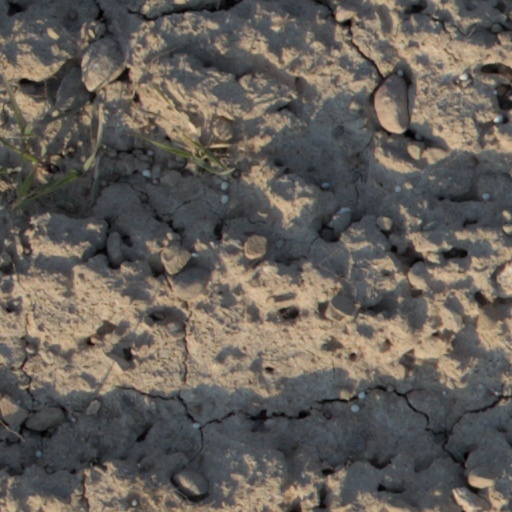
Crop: wheat